Thomas W. Osborn

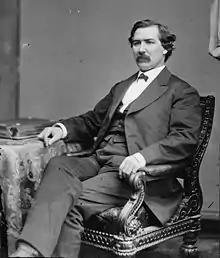
Osborn ( 1860–1875)

Thomas Ward Osborn (March 9, 1833December 18, 1898) was a Union Army officer, freedmen bureau official, 1868 Florida Constitutional Convention delegate, state senator, and United States Senator representing Florida.